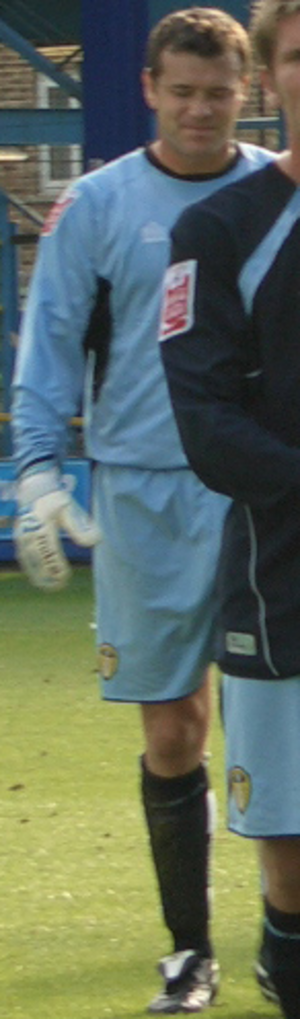
Neil Sullivan, né le 24 février 1970 à Sutton, est un footballeur international écossais qui évolue au poste de gardien de but.